Communist Party of India (Marxist) – West Bengal

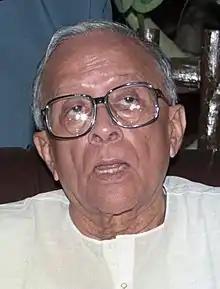
Jyoti Basu, longest serving chief minister of West Bengal

In 2000, Jyoti Basu resigned as the chief minister. He was succeeded by Buddhadeb Bhattacharjee. Unlike other orthodox leaders, Buddhadeb was more open to market and technological reforms. He attempted to industrialize West Bengal by bringing a Tata motors plant in Singur but this erupted a huge controversy. Buddhadeb's government requested farmers to give the land, which sparked huge protests. Later Tata Group ultimately backed out of the project. There was also violence in Nandigram as well, in which many protesters died due to police firing.